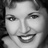
Emotion: happy